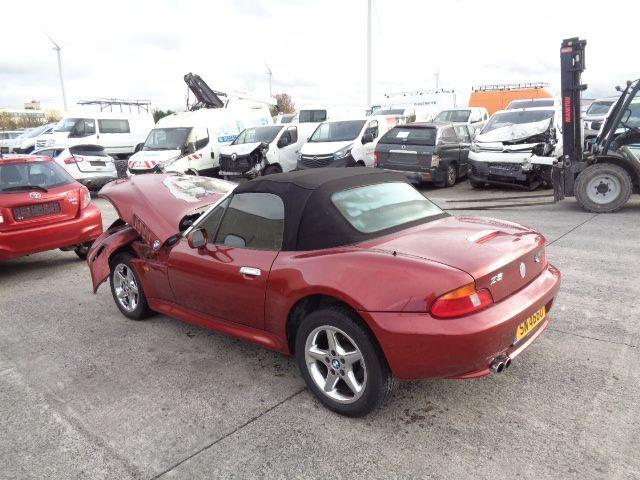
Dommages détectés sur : pare-choc avant, feu avant droit, feu avant gauche, capot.
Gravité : majeur